Grant Hart

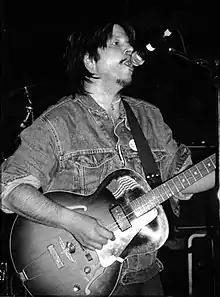
Hart performing in 2005 at the Metro Club in London

Grant Vernon Hart (March 18, 1961 – September 13, 2017) was an American musician, best known as the drummer for the punk rock band Hüsker Dü. After the band's breakup in 1988, he released his first solo album, "Intolerance", before forming the alternative rock trio Nova Mob, where he moved to vocals and guitar. His solo career became his main focus after the dissolution of Nova Mob in 1995.